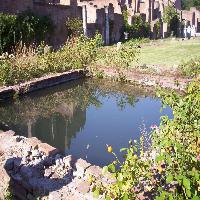
Weather: sun or clear